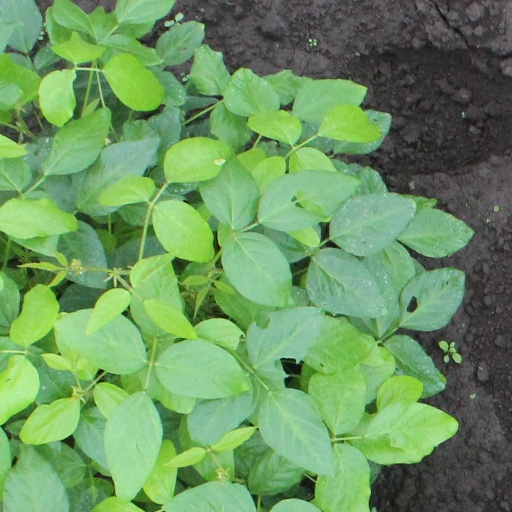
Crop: soybean